Dan Desdunes

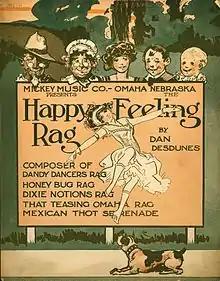
1912 Cover for Piano Sheet Music of "Happy Feeling Rag" by Dan Desdunes

In 1908, touring with the Knights of Pythias of North America, South America, Europe, Asia, Africa and Australiaband, his music received national attention when he took part in a battle of the bands at the national convention of the Negro Knights of Pythias at Convention Hall in Chicago. Receiving second place (first place was given to the Eighth Illinois National militia and third to O. T. Turner's band of St. Louis), Dan's performance was the crowd favorite and "lost only due to the judges adherence to musical and not popular qualities in their choice". In Omaha, he continued to arrange and write music. He put on a noted performance commemorating Emancipation, "Forty Years of Freedom" and used Omaha performers in his own minstrel shows, "Lady Minstrels," "Buster Brown", and "Manager Buster Brown". His compositions in this period were distinctly ragtime, sheet music for his "Happy Feeling Rag" was published in 1912 by Omaha's Mickey Music Company. Other pieces included "Dandy Dancers Rag," "Honey Bug Rag," "Dixie Notions Rag," "That Teasing Omaha Rag," "Mexican Thot Serenade," "Walkin' Dog", and "Polka de Concert".